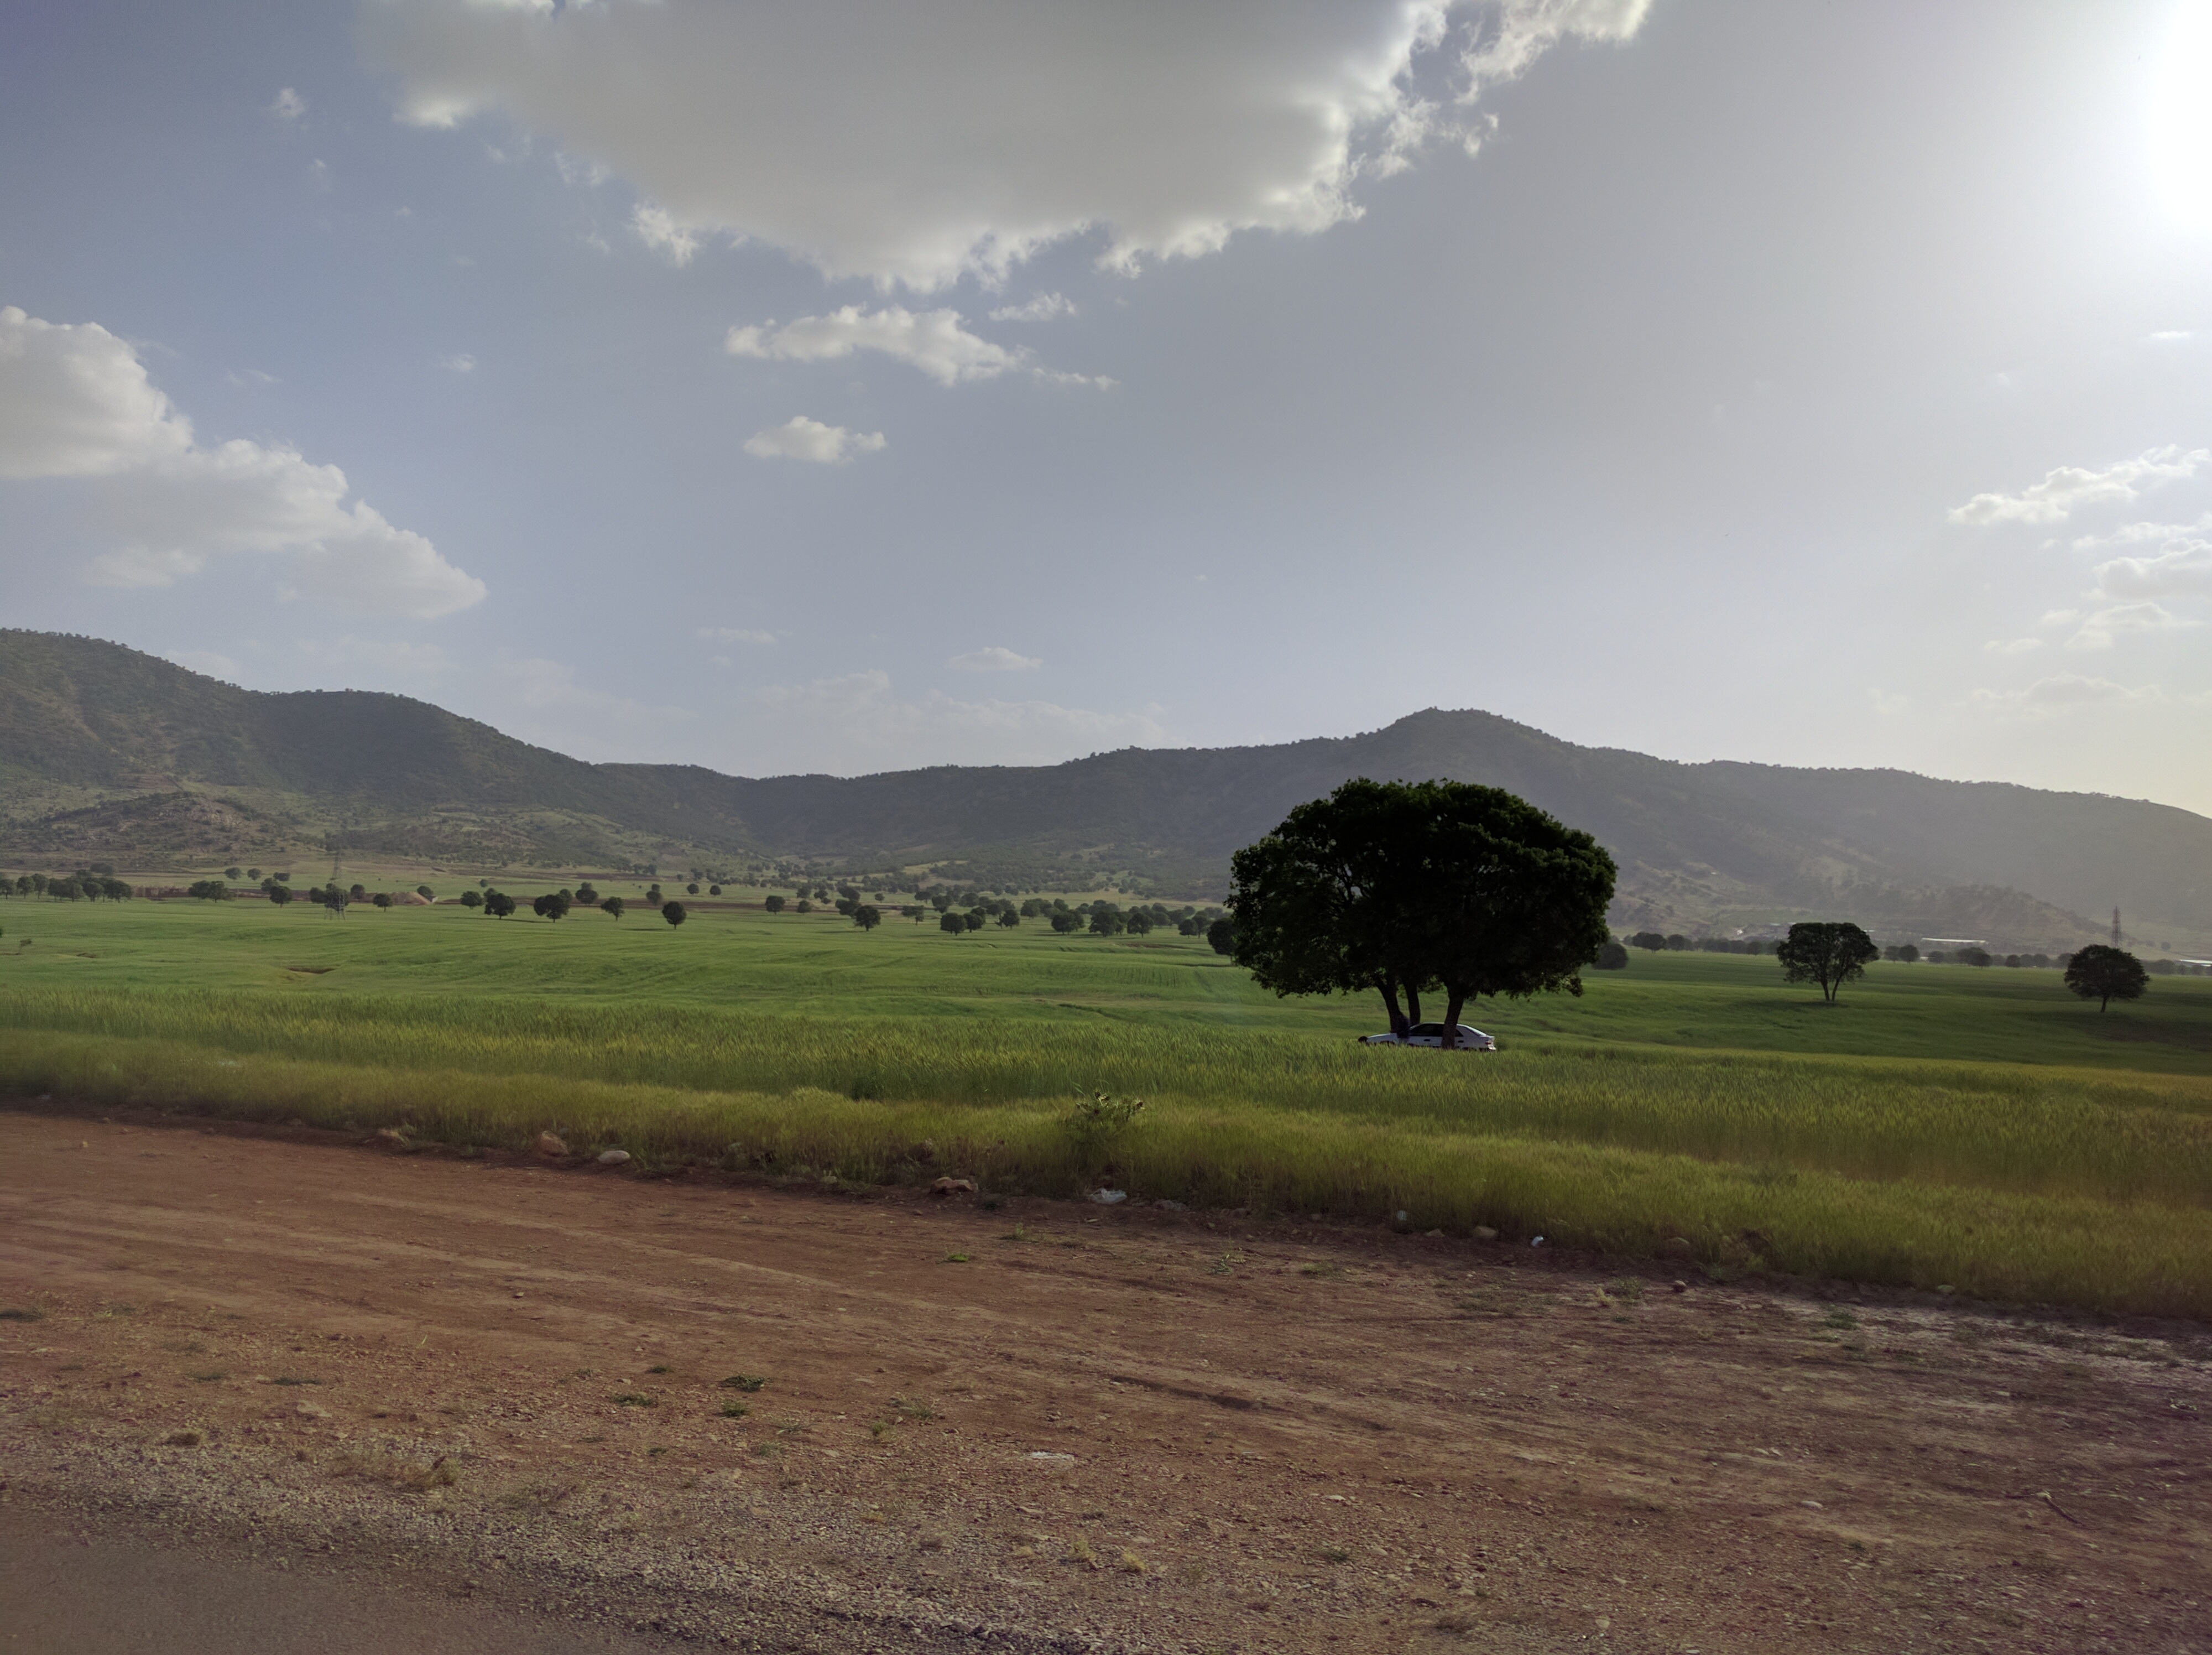
landscape, nature, grass, horizon, mountain, cloud, sky, field, prairie, morning, hill, plain, grassland, plateau, steppe, rural area, atmospheric phenomenon, atmosphere of earth, mountainous landforms